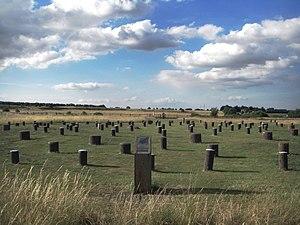
Woodhenge est un site archéologique situé à 1 km au nord d'Amesbury, Wiltshire, Angleterre et à 3,2 km au nord-est de Stonehenge. Il fait partie de l'ensemble Stonehenge, Avebury et sites associés.